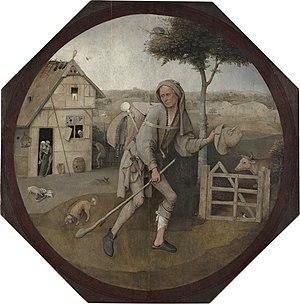
La liste des œuvres de Jérôme Bosch recense la quarantaine de peintures et de dessins réalisés par cet artiste ainsi que la plupart des autres œuvres attribués à celui-ci ou à son atelier.
Triptyque du vagabond, ou Triptyque du pèlerinage de la vie, est le nom donné à un polyptyque peint par Jérôme Bosch entre 1500 et 1516.